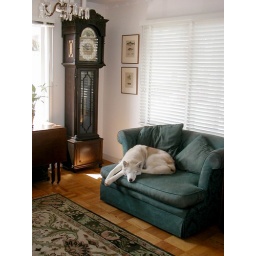
Tasha in the green chair